Theta2 Orionis

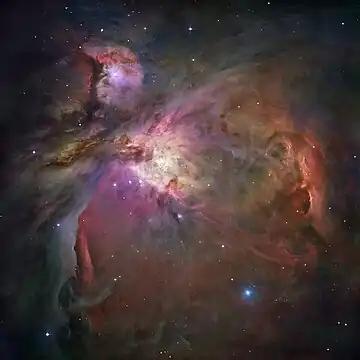
The three stars of θ Orionis within the Orion Nebula

θ Orionis consists of three stars in a line, each about an arc-minute from the next. The brightest of the three, θ Orionis A, is itself a triple star system. The inner pair, A1 and A2, is a spectroscopic binary with the lines of the secondary difficult to observe because they are highly-broadened by its rapid rotation. The outer companion A3 is resolved by speckle interferometry at a separation of .